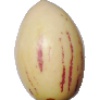
Label: pepino